Joaquín Beunza Redín

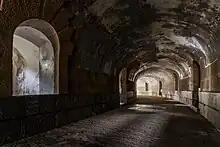
tunnel in

Beunza did not stand in general elections of November 1933 and it looked like he was gradually gearing down for retirement, e.g. in 1934 he vacated the seat in Junta Permanente of SEV and resigned long-held post in executive of La Vasconia. He still practiced as a lawyer, running offices in Pamplona and Madrid. He remained a prestigious local figure, kept providing legal advice to various Navarrese bodies and was being admitted by the civil governor. However, within Carlism he remained merely a local politician of older generation and did not hold a seat in either national or provincial jefatura. By Basque nationalists he was viewed as a spent force, and their hardline papers counted Beunza among these who “traicionaron a su pueblo”.